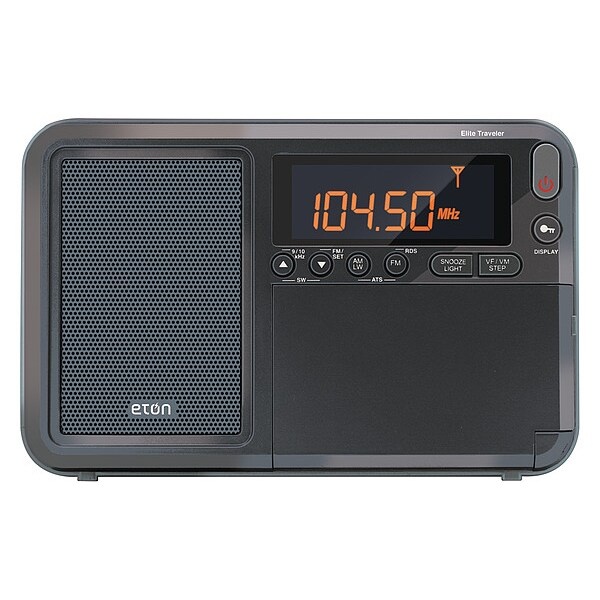
Mini Shortwave Radio, Digital, 3-1/2" H
Brand: Eton
Mini Shortwave Radio, Channels AM/FM, LW, SW, Display Screen Type LCD, Display Type Digital, Features Local/World Time Setting, Frequency Range AM 520-1710 kHz, FM 87.5-108 MHz, LW 150-285 kHz, SW 3.150-21.95 kHz, Includes Leather Case, Power Source Battery, Number of Memory Stations 500, Output Type Headphone, Battery Size AA, Color Mineral Gray, Number of Batteries Required 4, Overall Depth 1 1/4 in, Overall Height 3 1/2 in, Overall Width 5 1/4 in, Weight 7.4 oz graingerSKU: 55MR64, zoro_no: G7612449
Category: Electronics > Audio > Audio Players & Recorders > Radios > Shortwave Radios